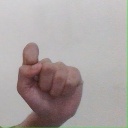
अक्षर: घ